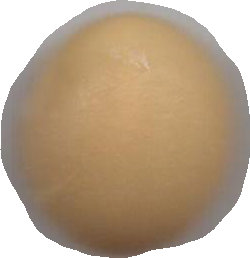
Variety: Grobogan